Sadhaaram

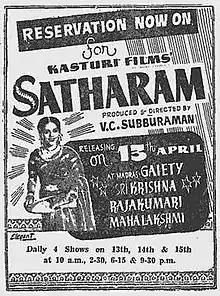
Poster

Sadhaaram is a 1956 Indian Tamil-language film starring P. Bhanumathi, K. R. Ramasamy and Gemini Ganesan. Based on the play of the same name by Sankaradas Swamigal, it was released on 13 April 1956, and was commercially unsuccessful.